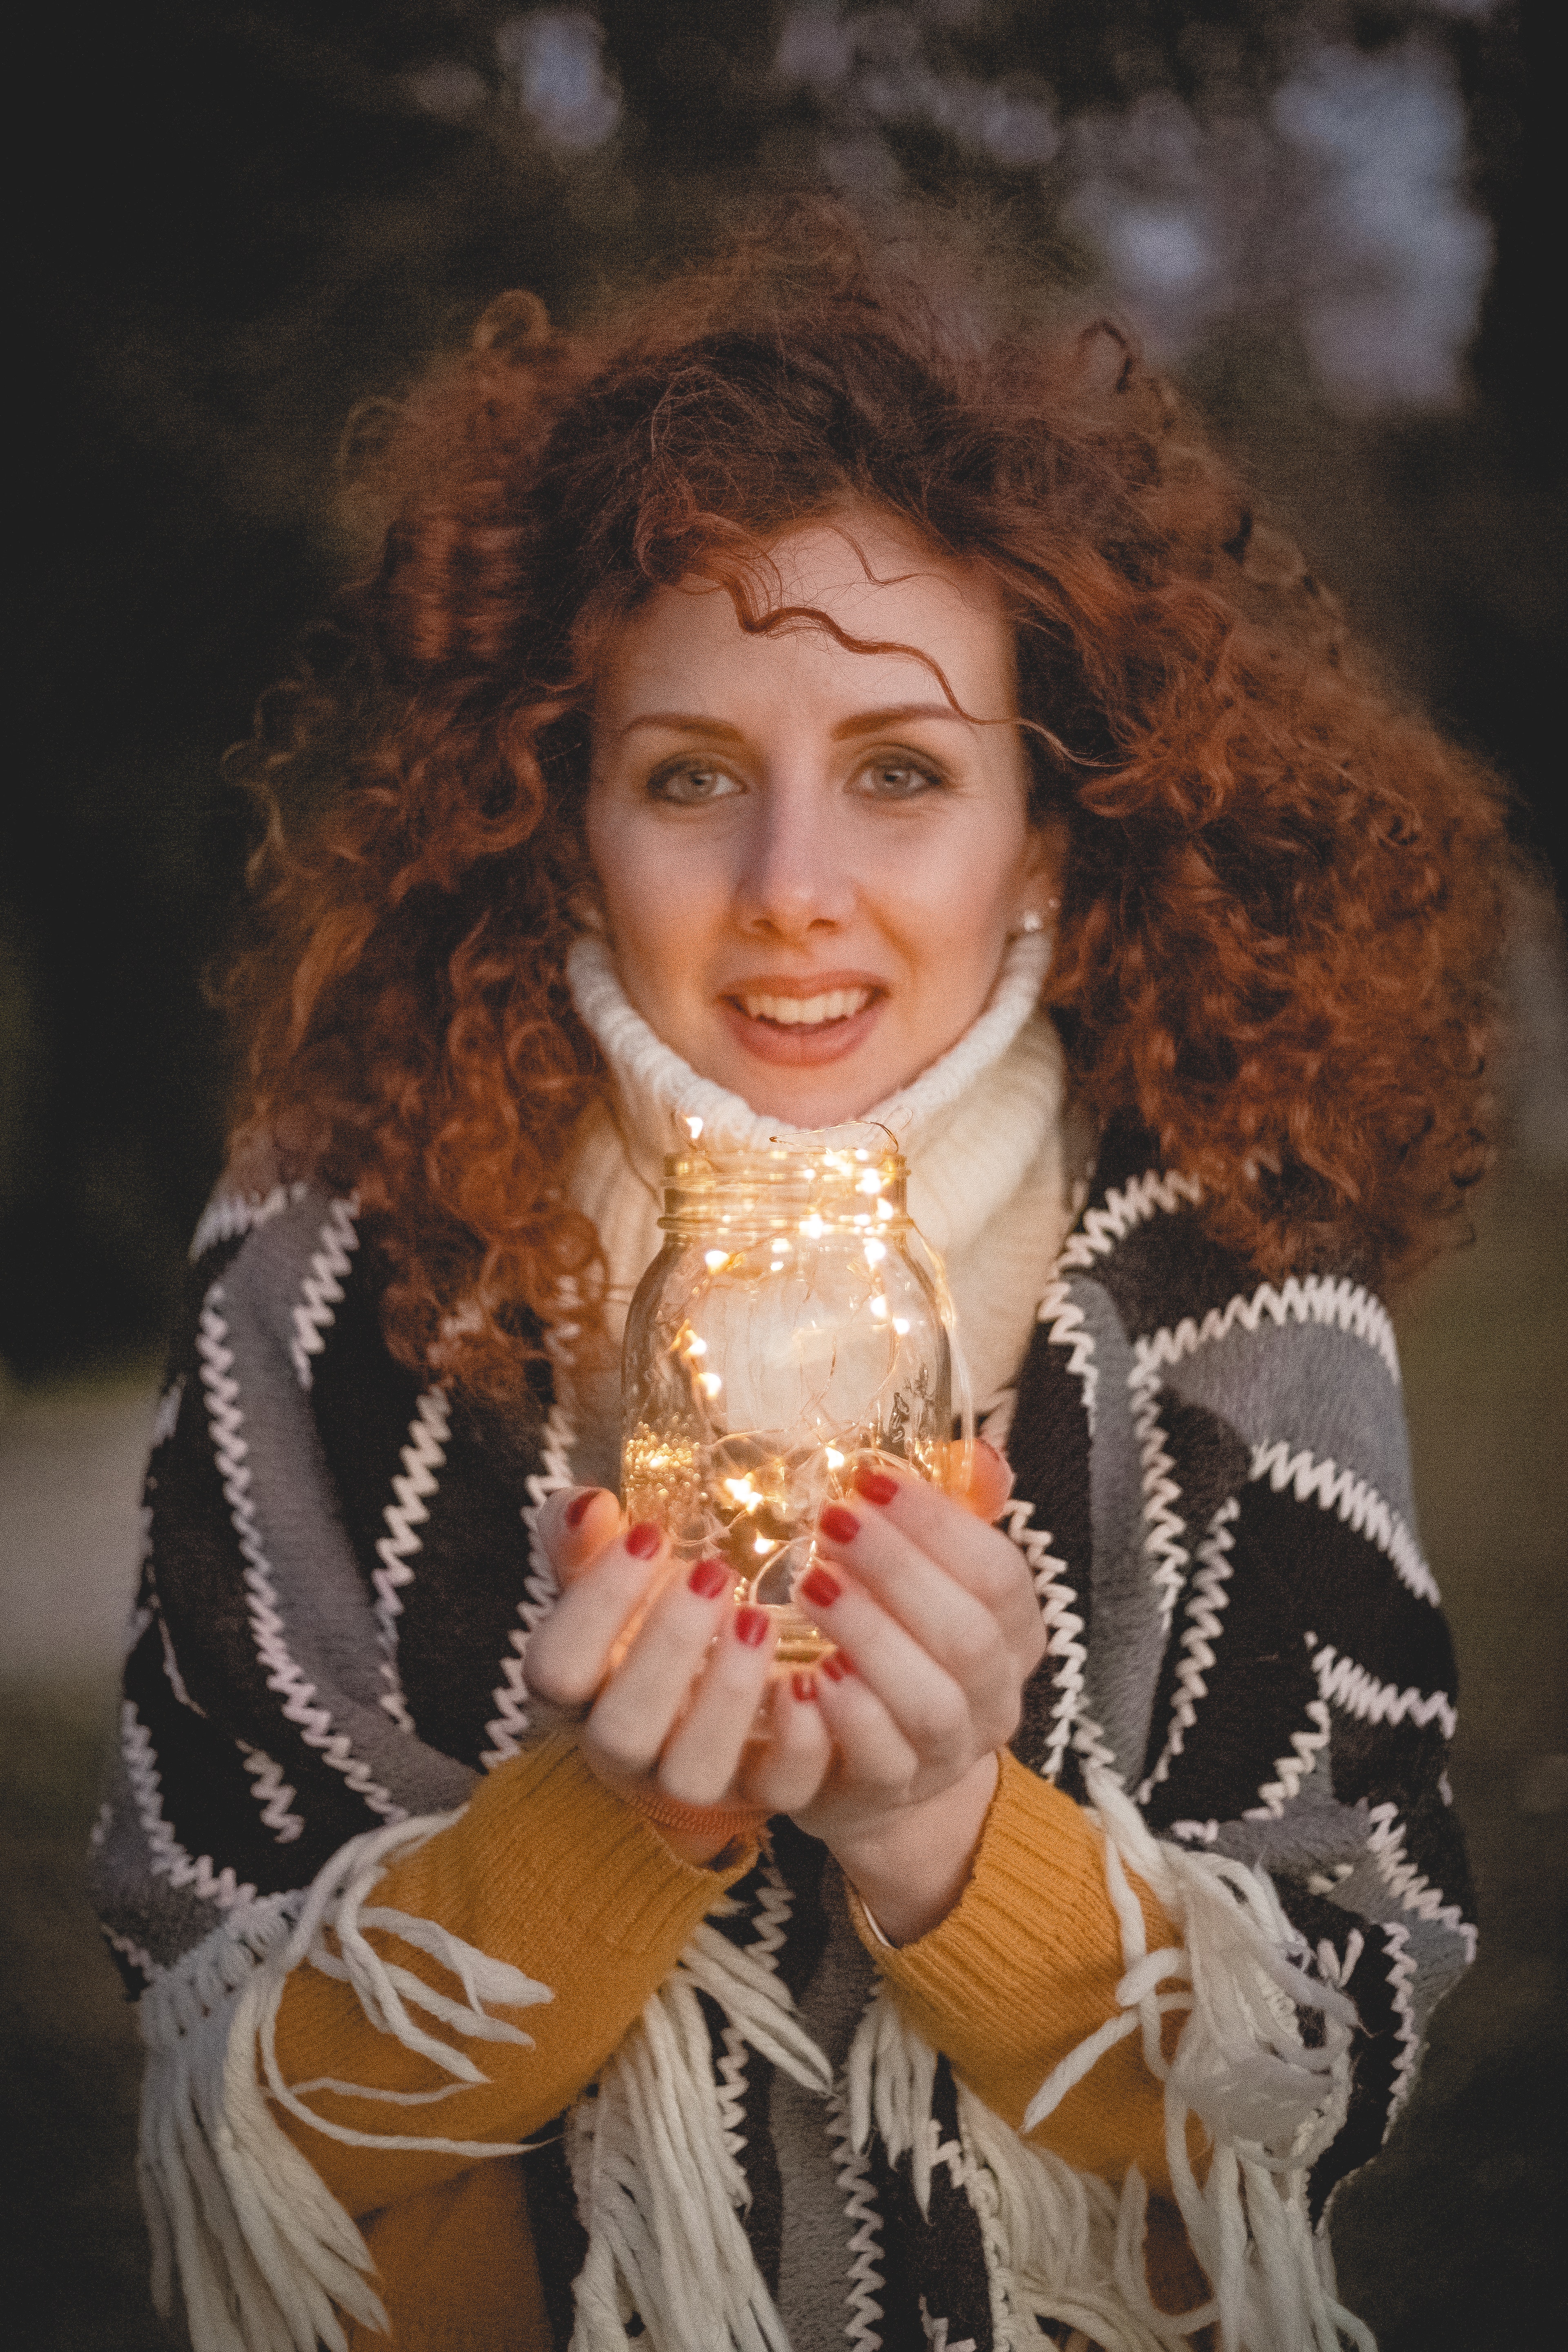
portrait, photography, tradition, child model, fashion accessory, portrait photography, fawn, jewellery